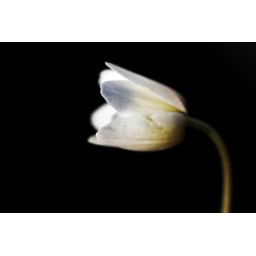
White flower in black background